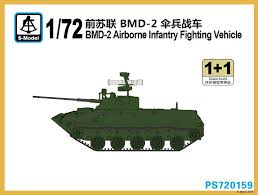
Label: BMD